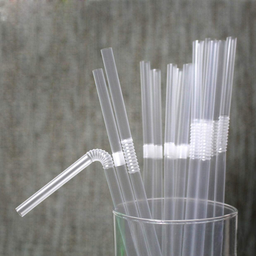
Label: plastic